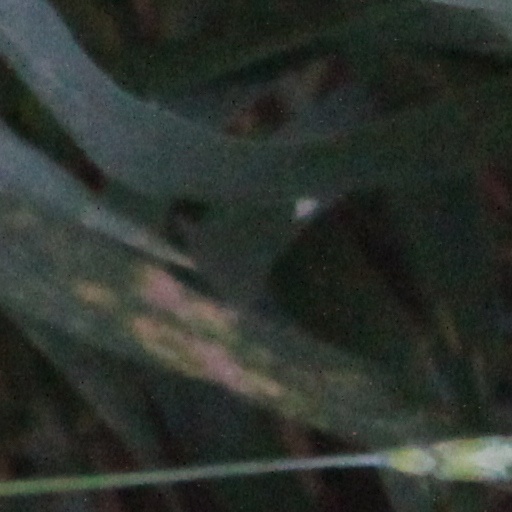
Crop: wheat